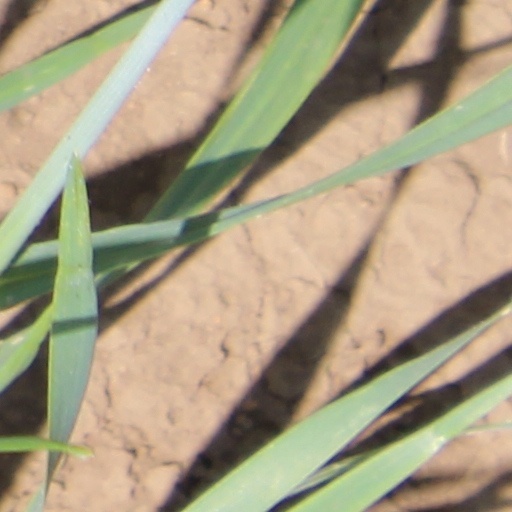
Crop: wheat